Banha

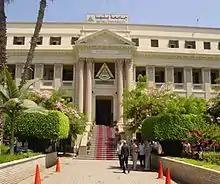
Banha University

Banha University was established in November 1976 as a branch of Zagazig University in the governorate. It became an independent University in 2005 incorporating several facilities and departments with around 60,500 graduates per annum. The Faculty of Medicine is notable for research and management of 2 main hospitals in Banha.